Johnny Grunge

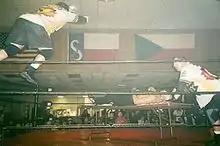
The Public Enemy performing a double team maneuver with a table

They then returned to the independent circuit, making appearances with the X Wrestling Federation as The South Philly Posse, where they were managed by Jasmin St. Claire. In the early 2000s, Public Enemy performed for the short-lived i-Generation Superstars of Wrestling among other independent promotions. The team won various independent tag team titles. Following the death of Rocco Rock in 2002, Grunge teamed with his kayfabe brother Joey Grunge as The New Public Enemy throughout August 2003. He also made appearances with Pro-Pain Pro Wrestling (3PW) until his last match in 2004. He participated in a memorial segment for deceased ECW wrestlers at "Hardcore Homecoming" on June 10, 2005, and at the end of that year, Grunge was preparing for a comeback. His cousin, Jason Ray, who wrestled for Big Japan Wrestling, helped book him for BJW's upcoming spring tour.